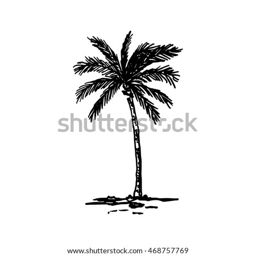
vector illustration of a hand drawn palm trees .